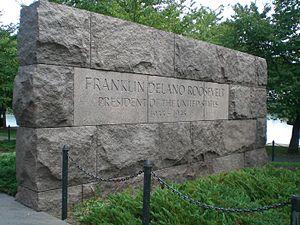
Le Franklin Delano Roosevelt Memorial est un monument présidentiel dédié à la mémoire du président américain Franklin Delano Roosevelt et à la période qu'il a eu à gérer. Il est situé dans la capitale américaine Washington D.C., non loin du Jefferson Memorial, dans le West Potomac Park. Les plans furent dessinés par l'architecte Lawrence Halprin.